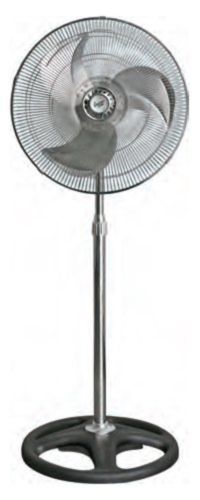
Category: fan